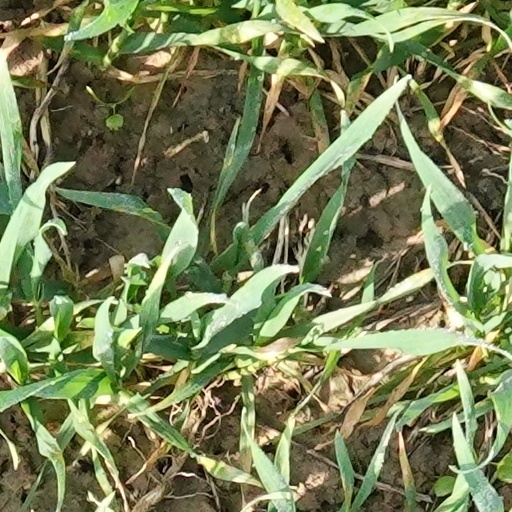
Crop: wheat